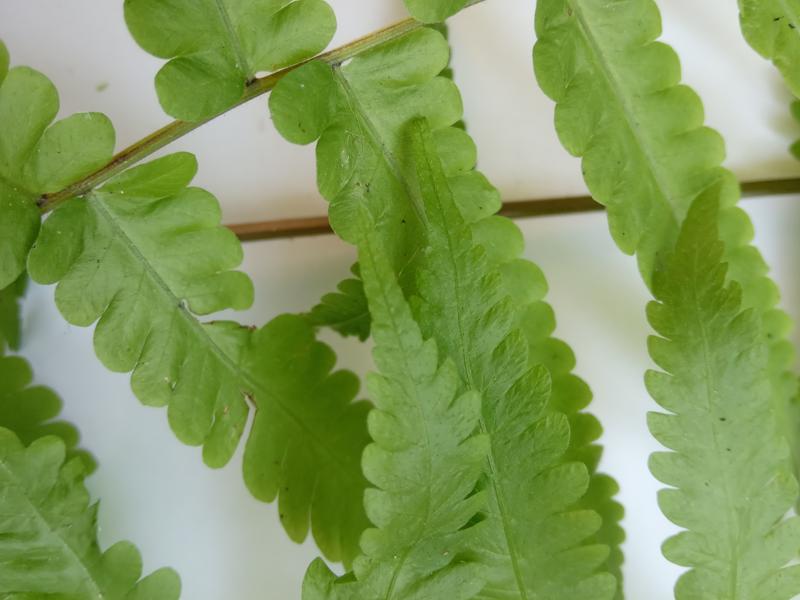
Weed species: Pteris vittata